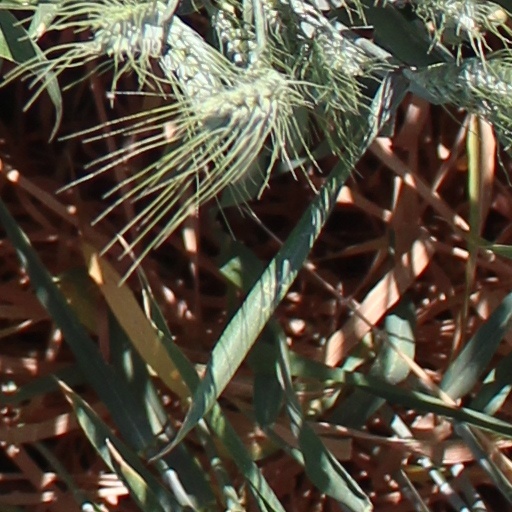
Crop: wheat